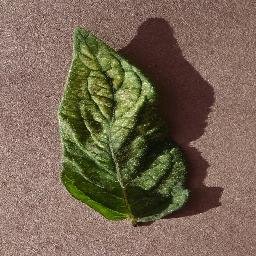
Label: Tomato___Spider_mites Two-spotted_spider_mite